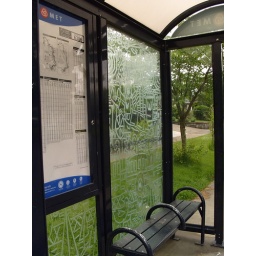
My bus stop by my house